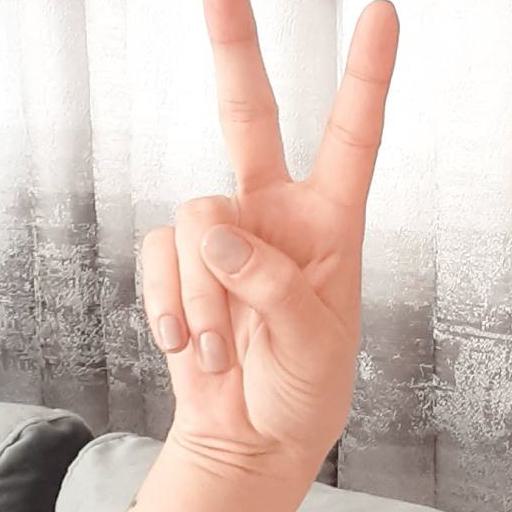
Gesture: peace